Arne Rettedal

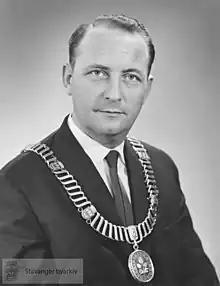

Arne Rettedal (25 July 1926 – 28 December 2001) was a Norwegian engineer, businessperson and politician for the Conservative Party. He is best known as the Minister of Local Government and Labour from 1981 to 1986, mayor of Stavanger from 1965 to 1967 and 1972 to 1981 and county mayor of Rogaland from 1988 to 1991.